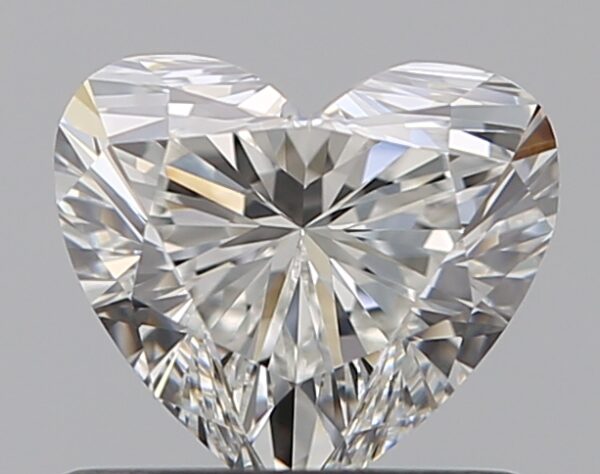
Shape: heart
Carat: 0.71
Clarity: VS1
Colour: G
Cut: EX
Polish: EX
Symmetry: EX
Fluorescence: N
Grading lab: GIA
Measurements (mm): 5.43 x 6.1 x 3.63